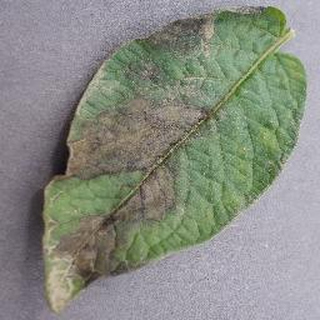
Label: potato_late_blight